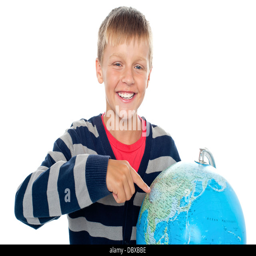
cute little boy pointing out a continent on the globe